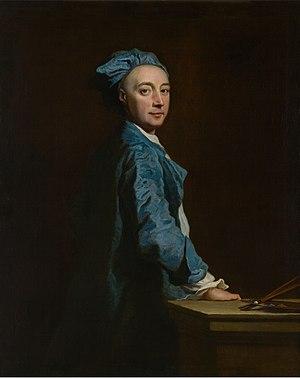
Joseph Highmore est un artiste peintre britannique, spécialisé dans le portrait et l'histoire, et qui fut également illustrateur et essayiste.